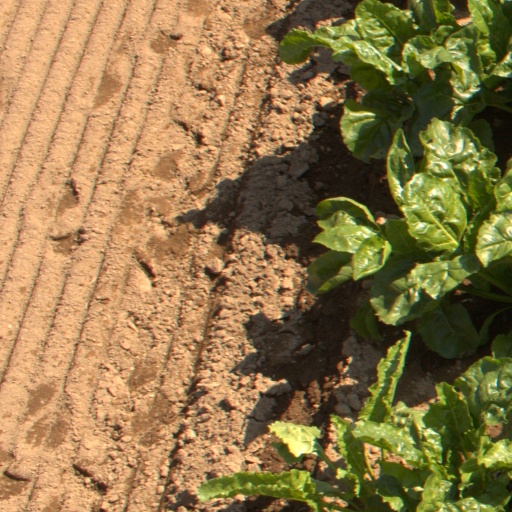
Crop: sugar beet